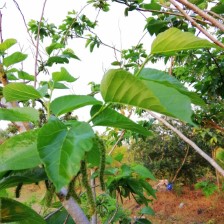
Variety: TaiwanMeacho